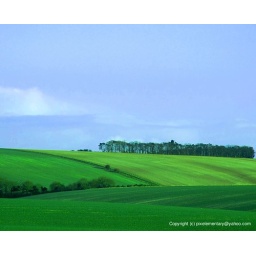
A green field at Salisbury, UK near Stonehenge.